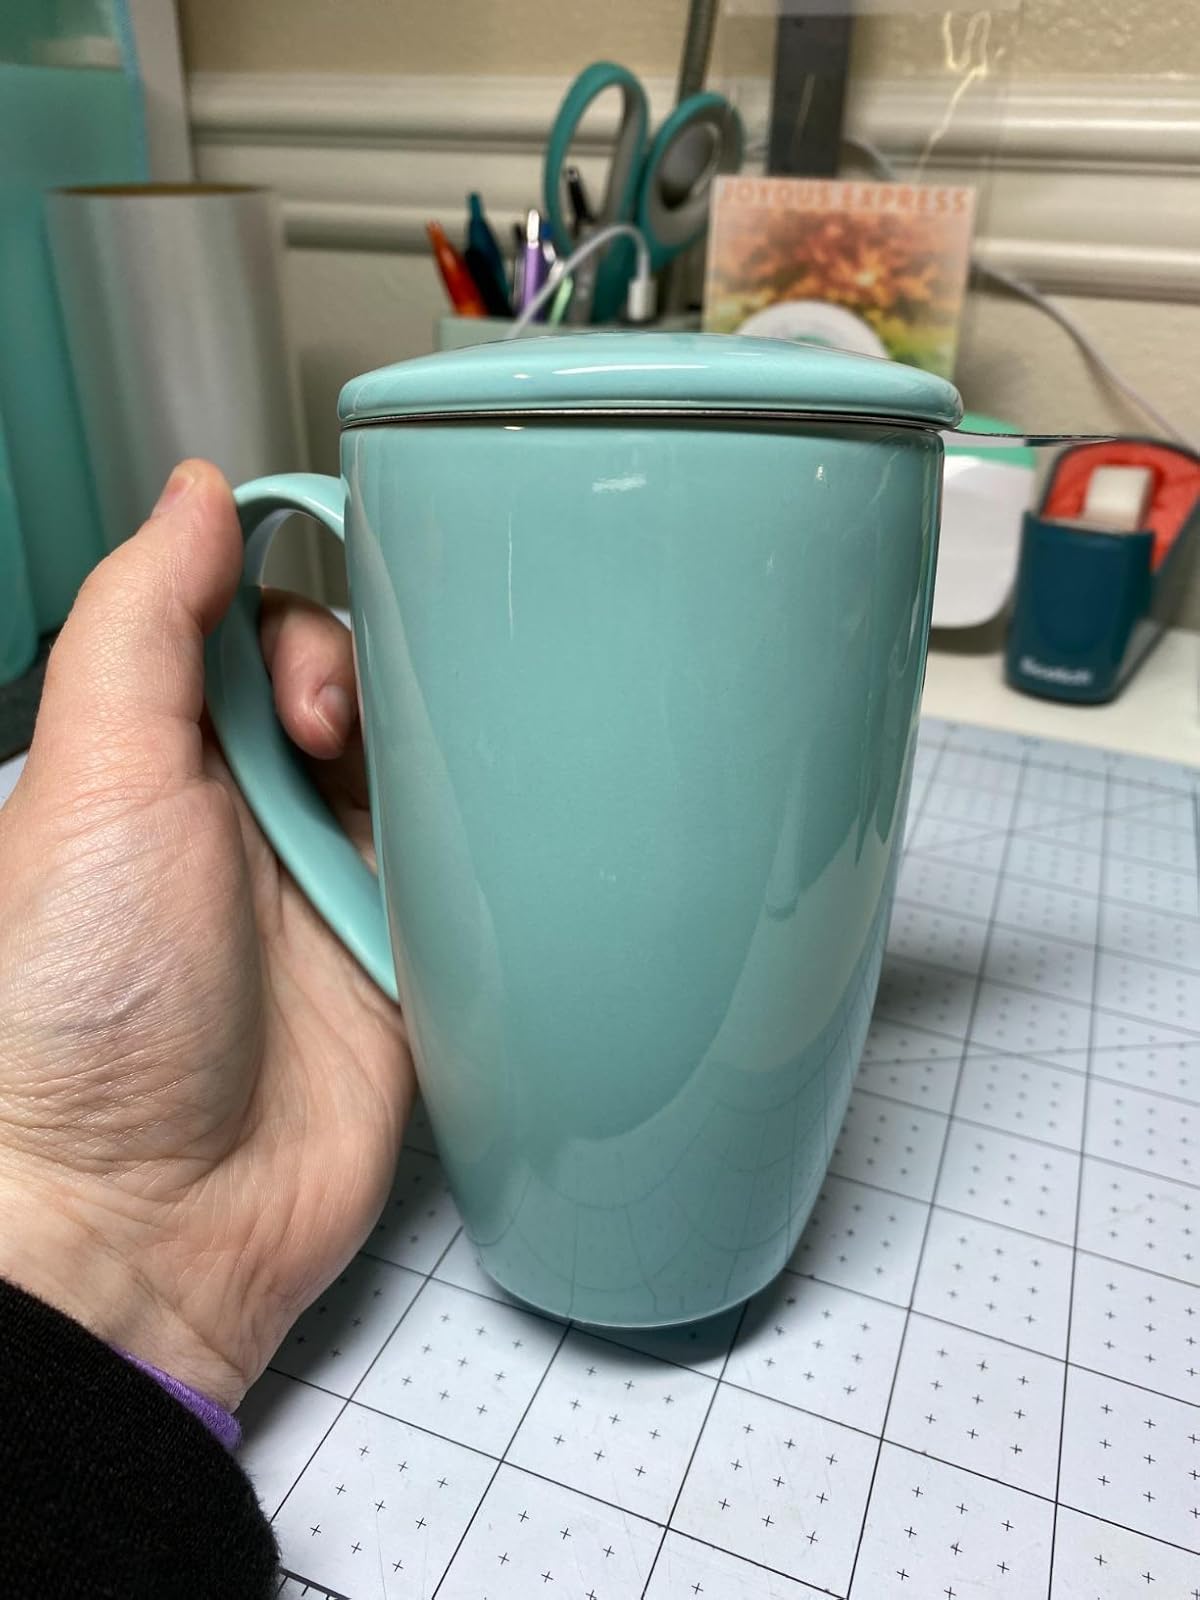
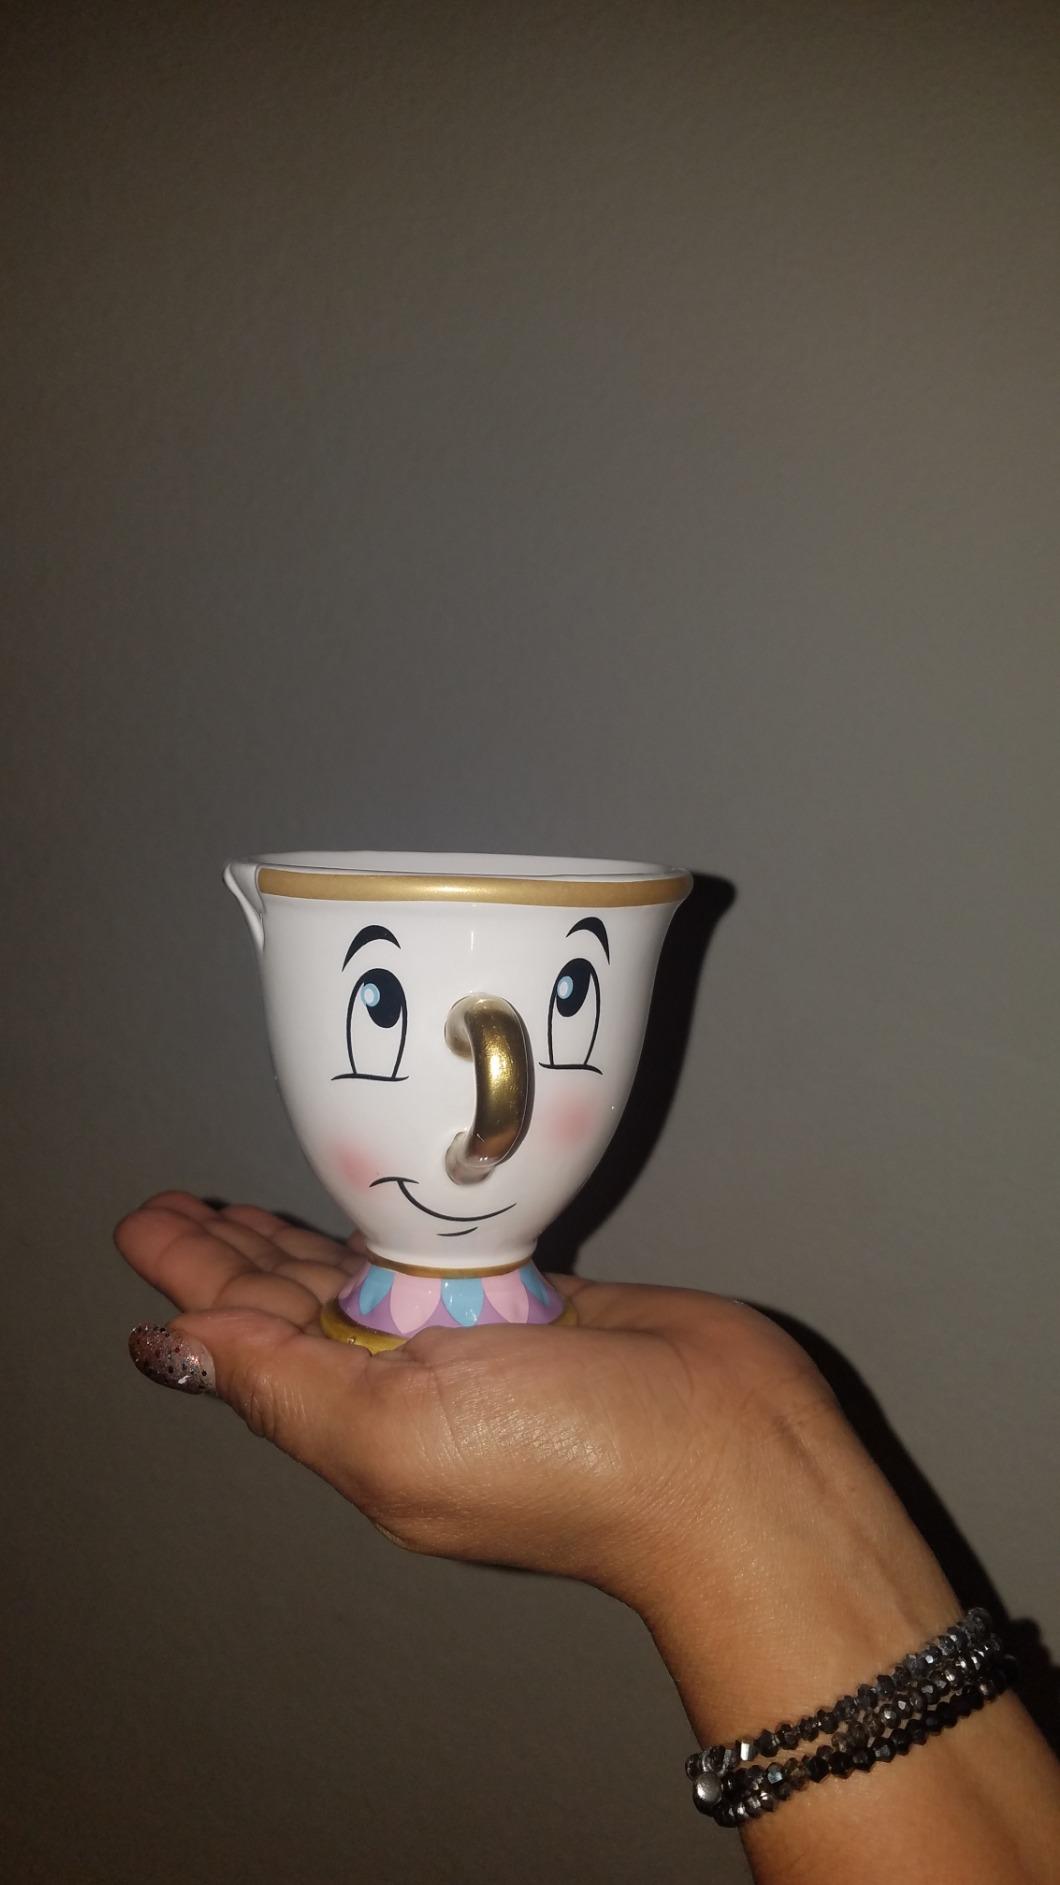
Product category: items_mug
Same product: no